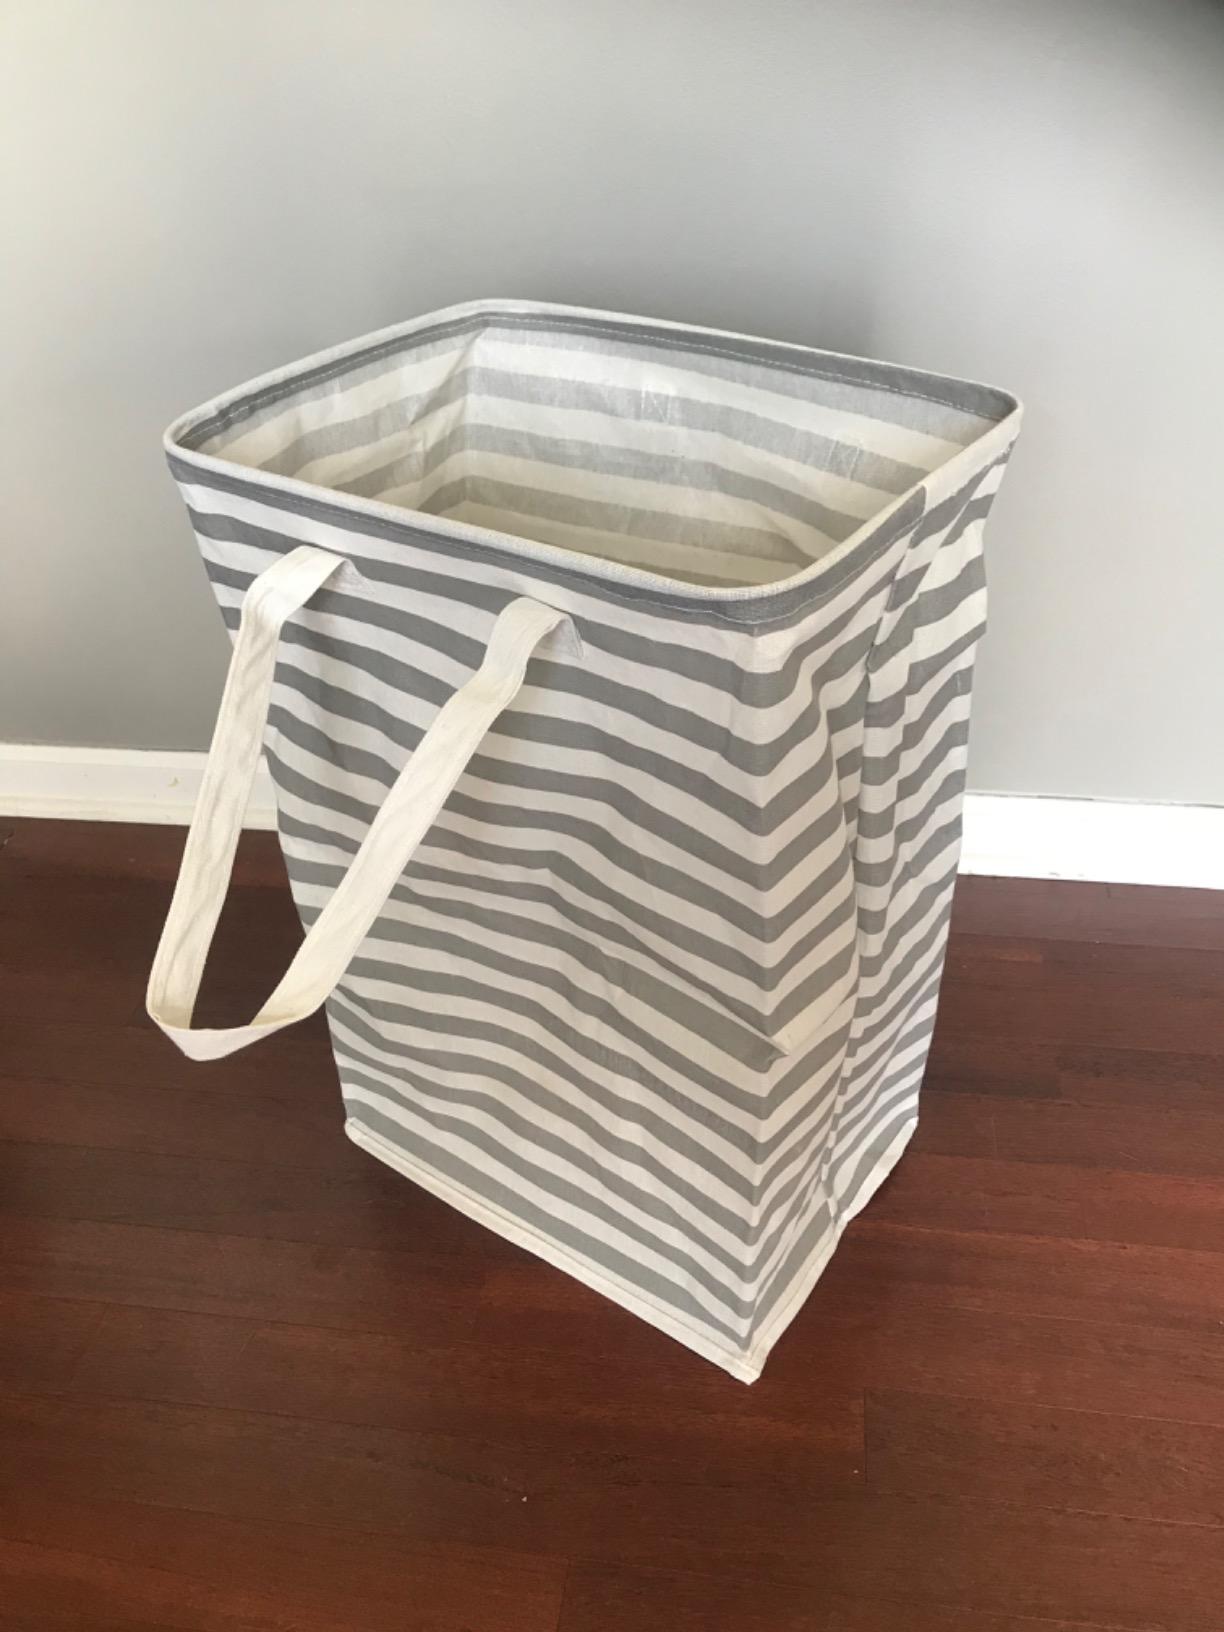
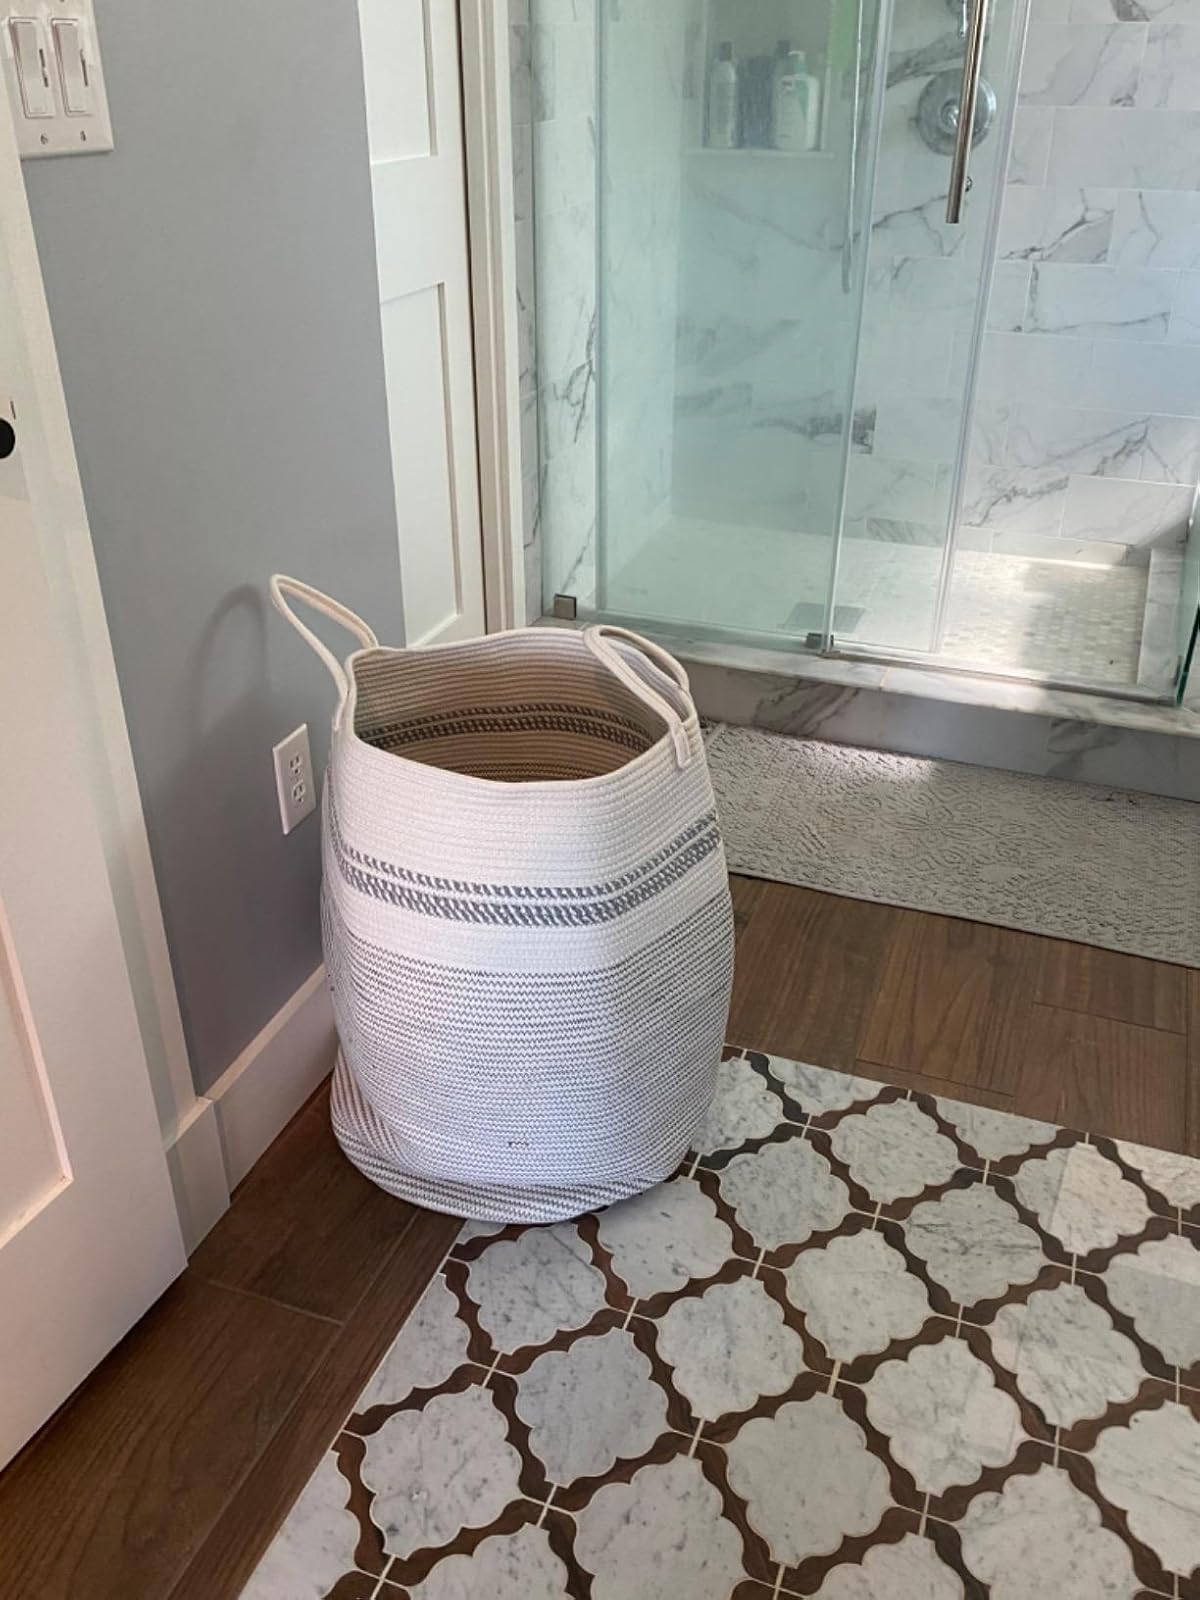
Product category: items_hamper
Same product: no